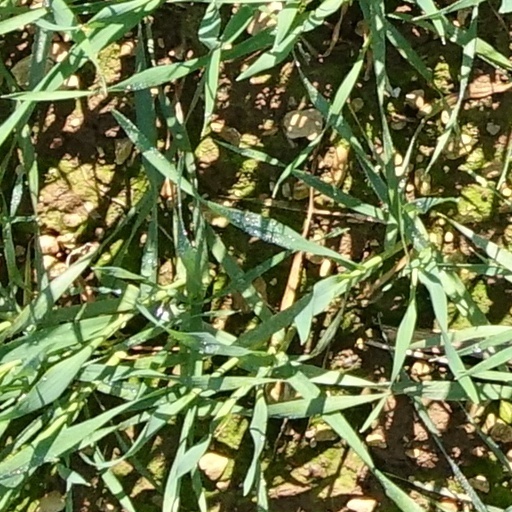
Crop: wheat